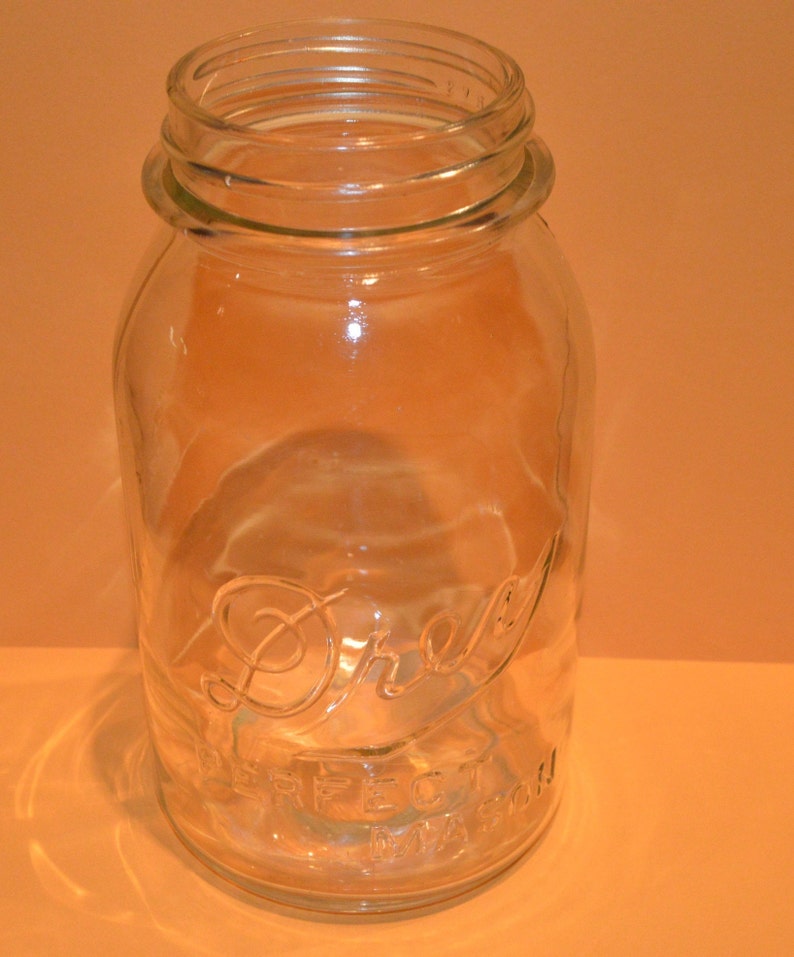
Waste category: glass